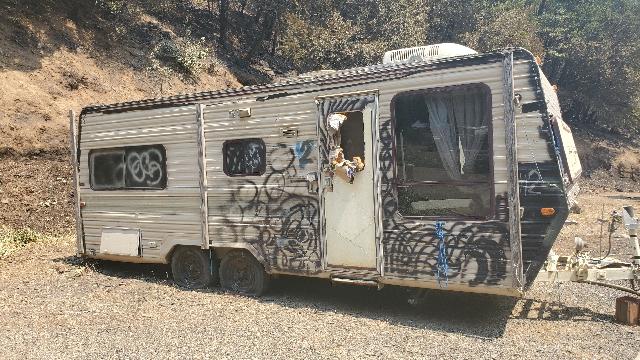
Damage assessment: no_damage